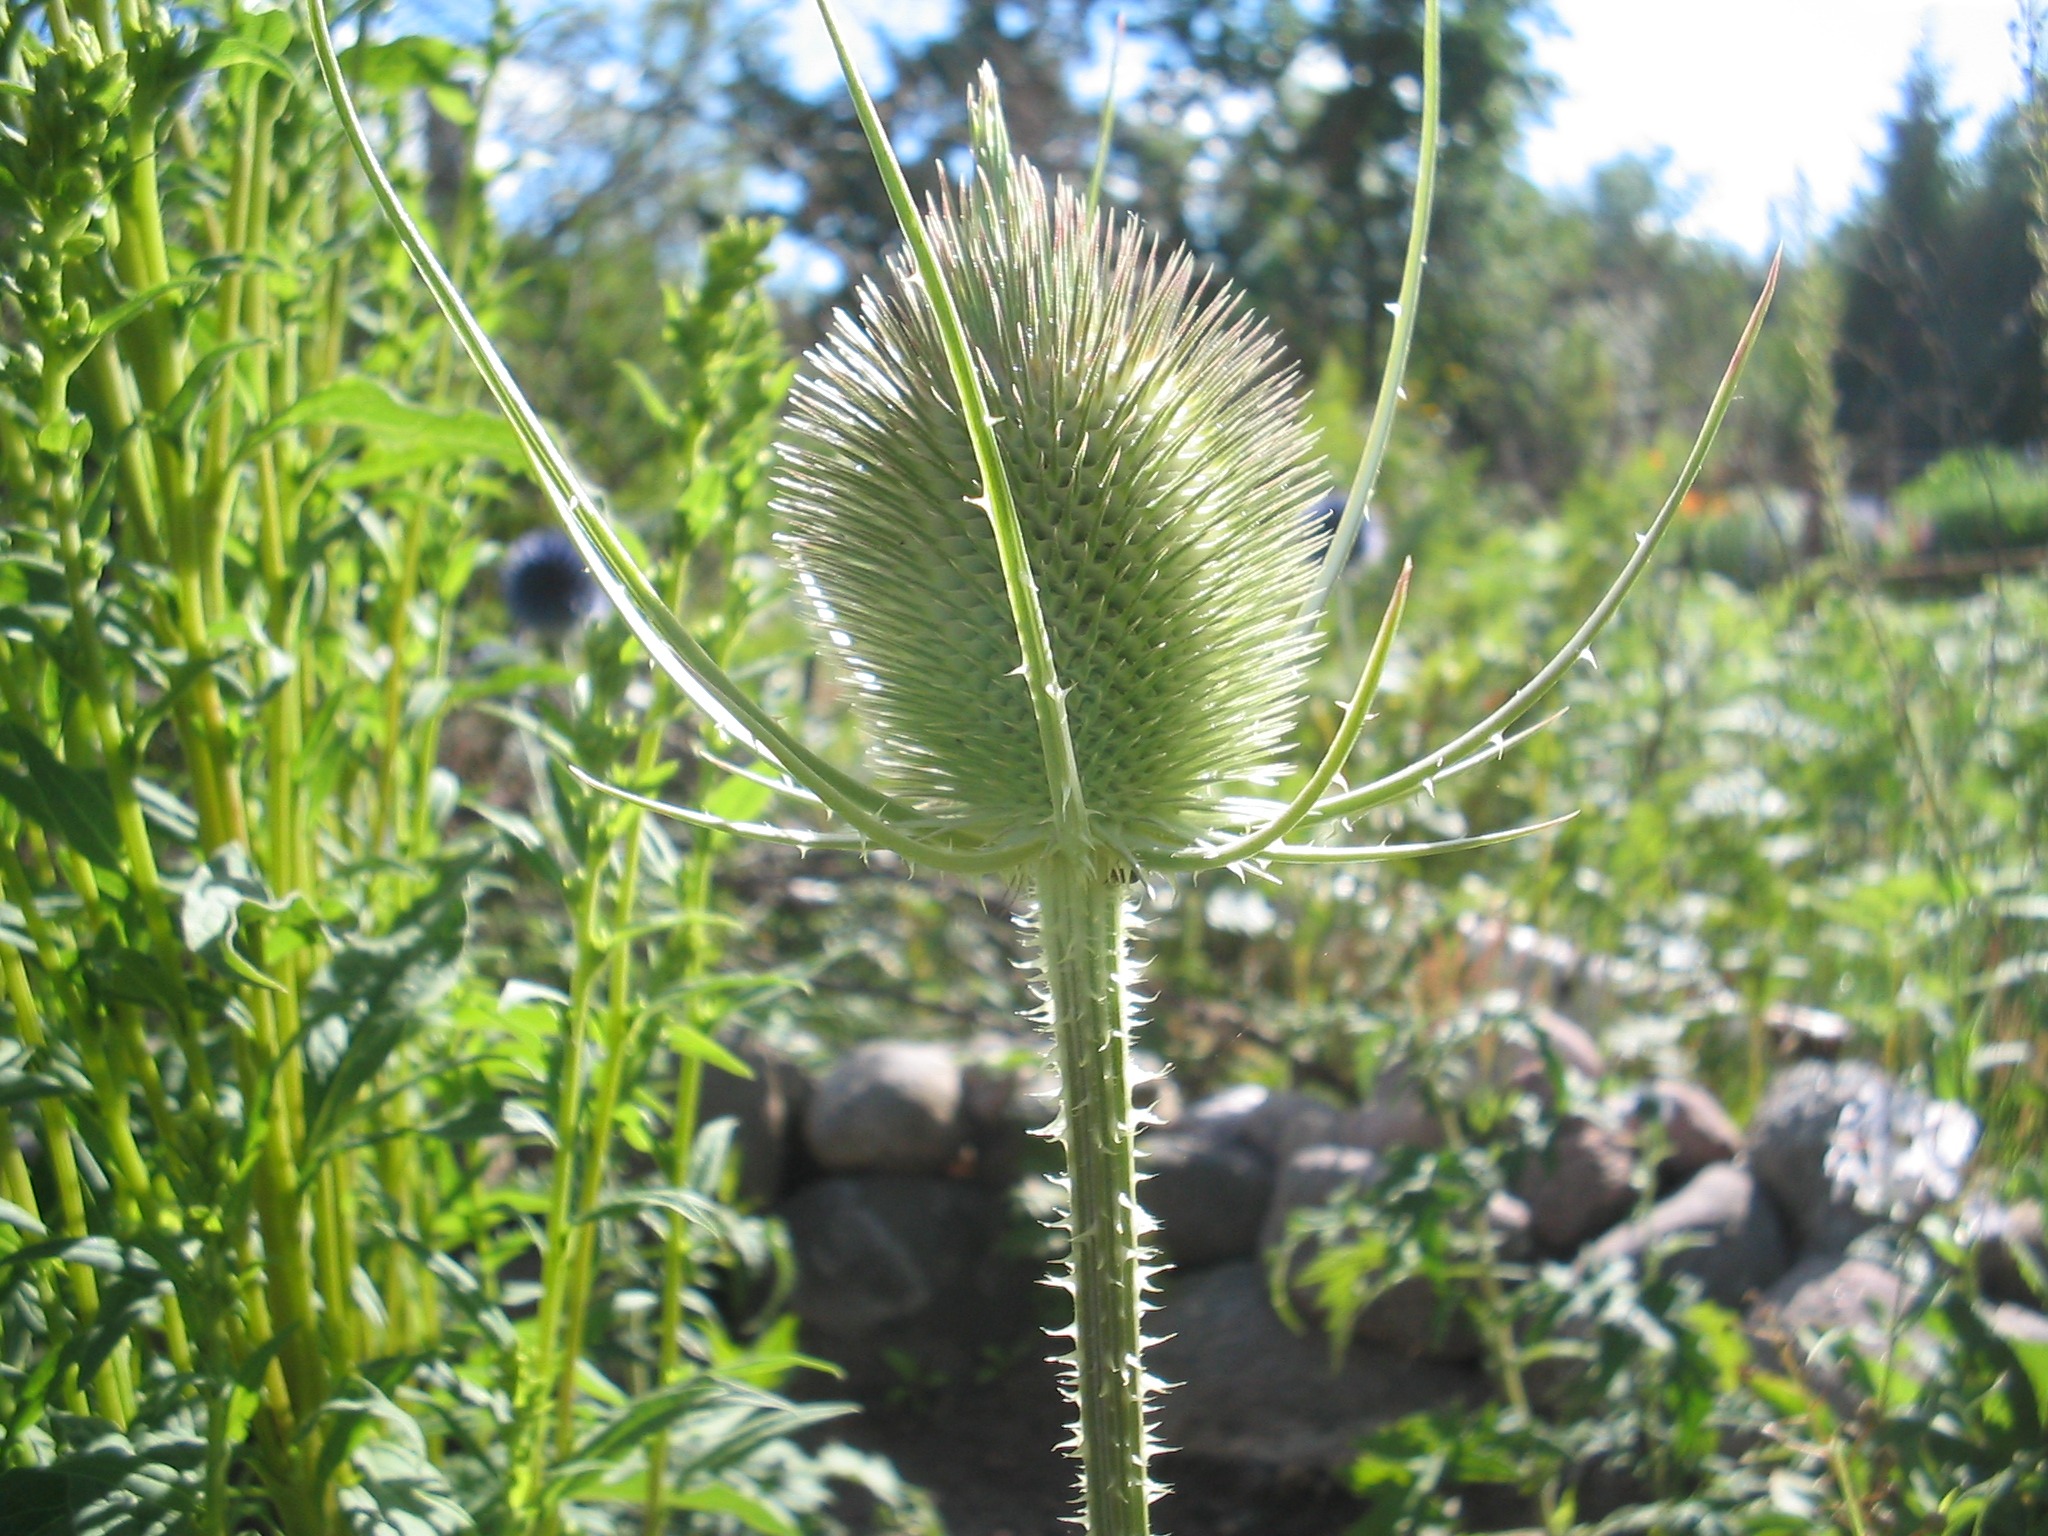
tree, grass, plant, leaf, flower, summer, green, produce, botany, garden, flora, stones, vegetation, shrub, thistle, ecosystem, sky blue, flowering plant, daisy family, grass family, land plant, arecales